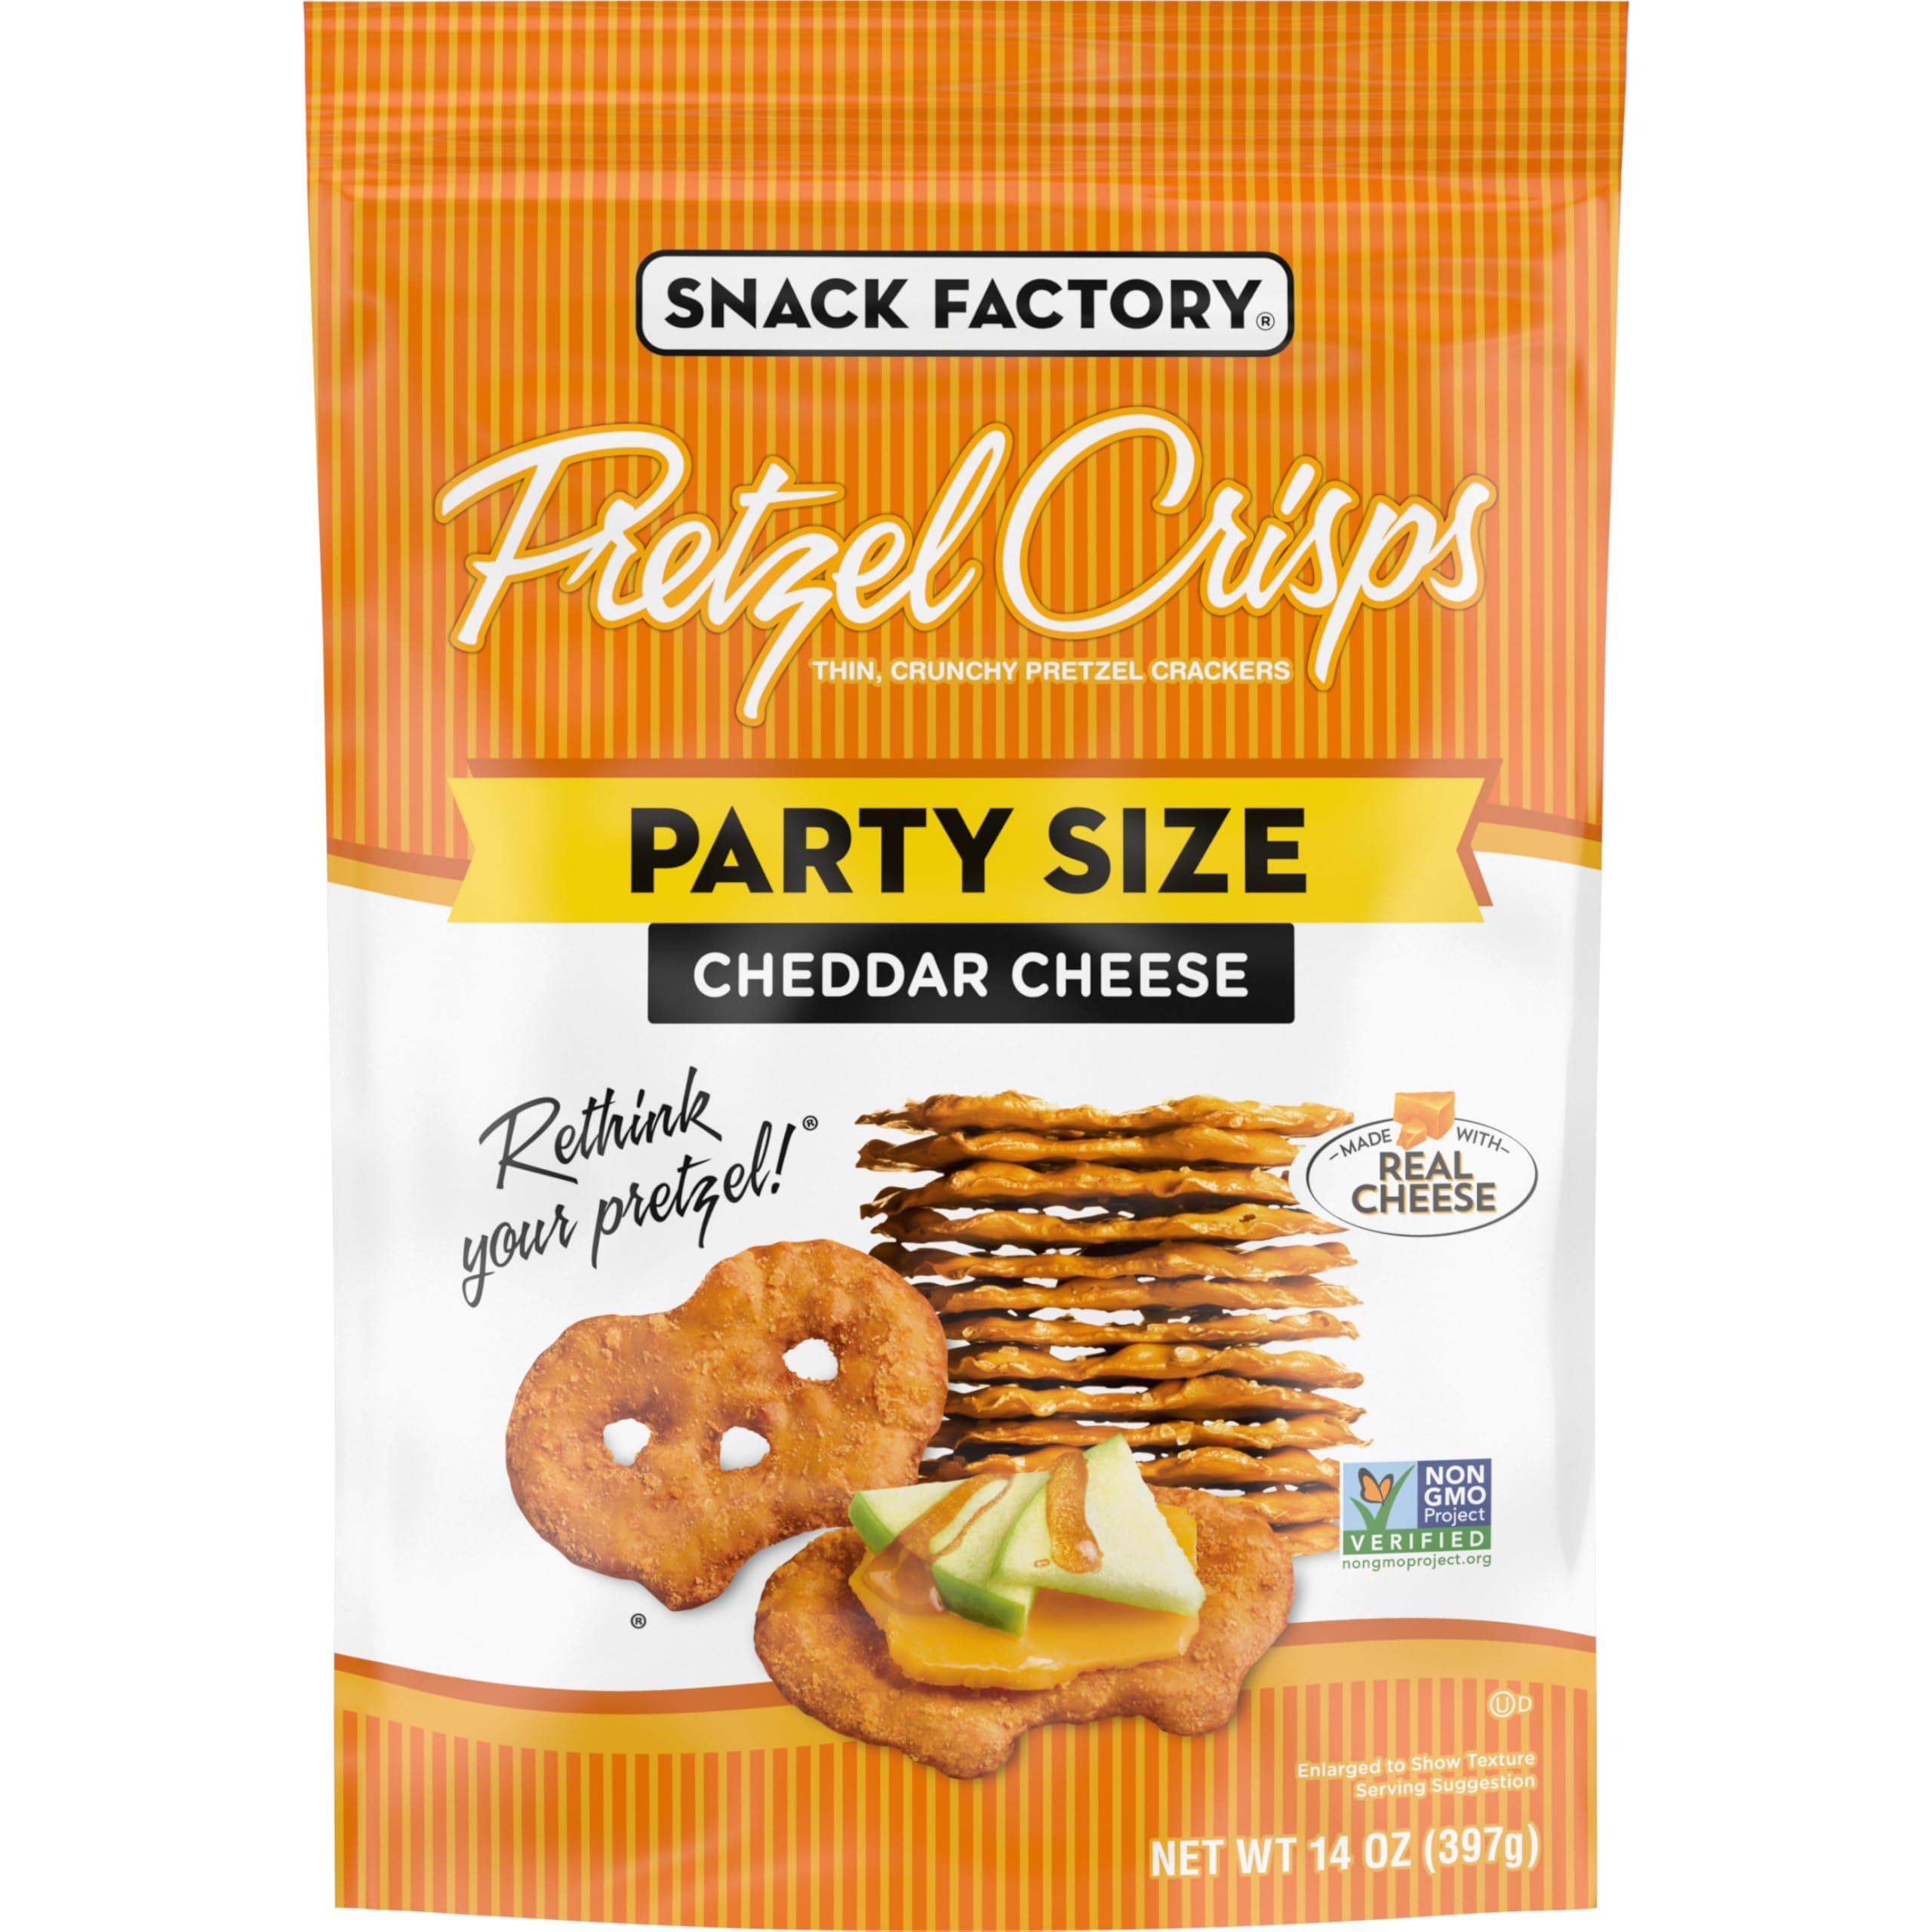
Item Name: Snack Factory Pretzel Crisps, Cheddar Cheese, Party Size, 14 Oz (Pack of 12)
Bullet Point 1: Thin & crunchy: the best part of pretzels, thin and flavorful with the crunch you love
Bullet Point 2: Non-GMO pretzel crisps: baked with quality ingredients, non-GMO project verified
Bullet Point 3: Baked snack: baked for delicious flavor and hearty crunch at just 110 calories per serving
Bullet Point 4: Appetizer idea: top pretzels with mozzarella cheese, tomato and basil for a tasty bruschetta bite
Bullet Point 5: Great with dips: perfect paired with hummus, dips, and spreads or on their own
Bullet Point 6: Party size: resealable, 14-ounce party size pretzel bags are great for crowds and stocking up
Value: 168.0
Unit: Ounce

Price: 89.18